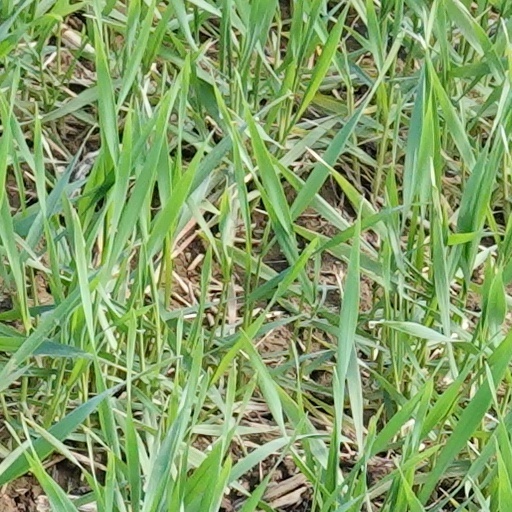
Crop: wheat